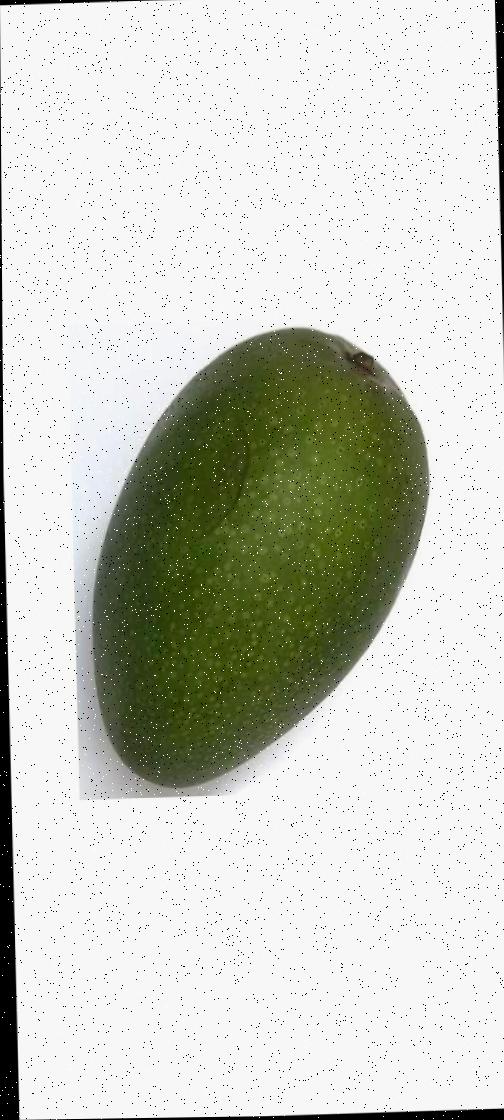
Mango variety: Ashshina Zhinuk